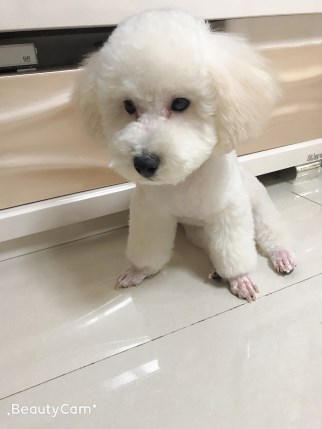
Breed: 3083-n000117-Bichon_Frise